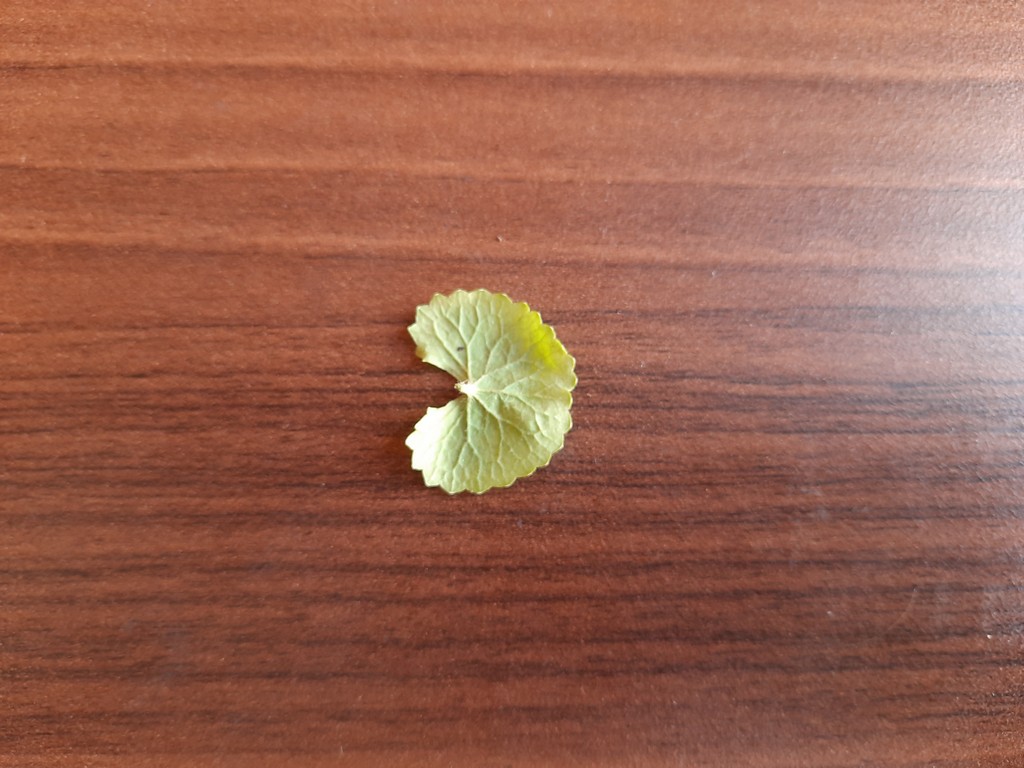
Label: Healthy